Rowing at the 1984 Summer Olympics – Men's coxed four

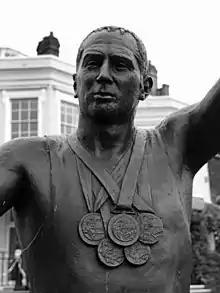
Statue to Sir Steve Redgrave, who won the first of his five Olympic gold medals at this event

The two heats in round one were rowed on 30 July. The winner of each heat advanced to the A final, while the remaining teams went to the repechage.